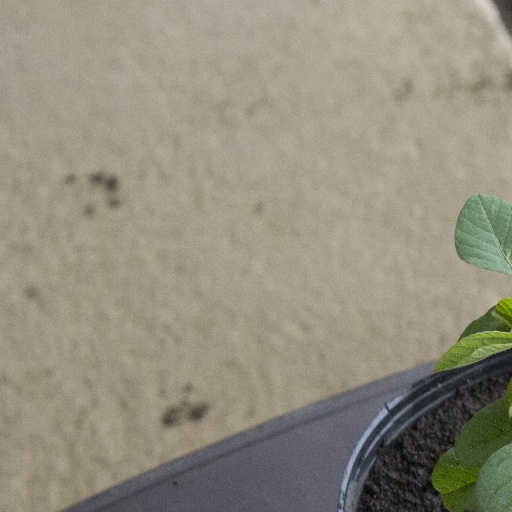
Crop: soybean